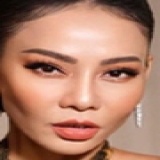
ca sĩ Thu Minh